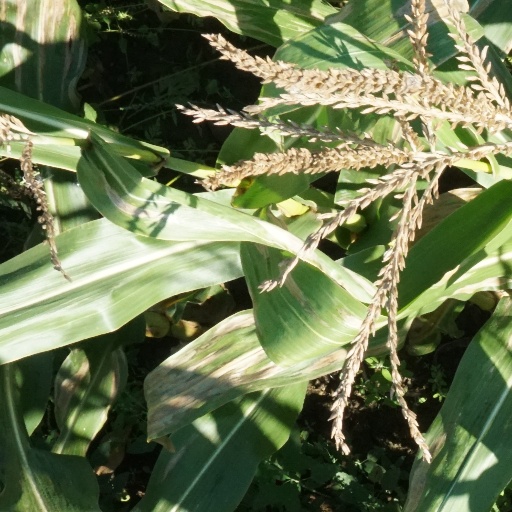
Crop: maize; corn